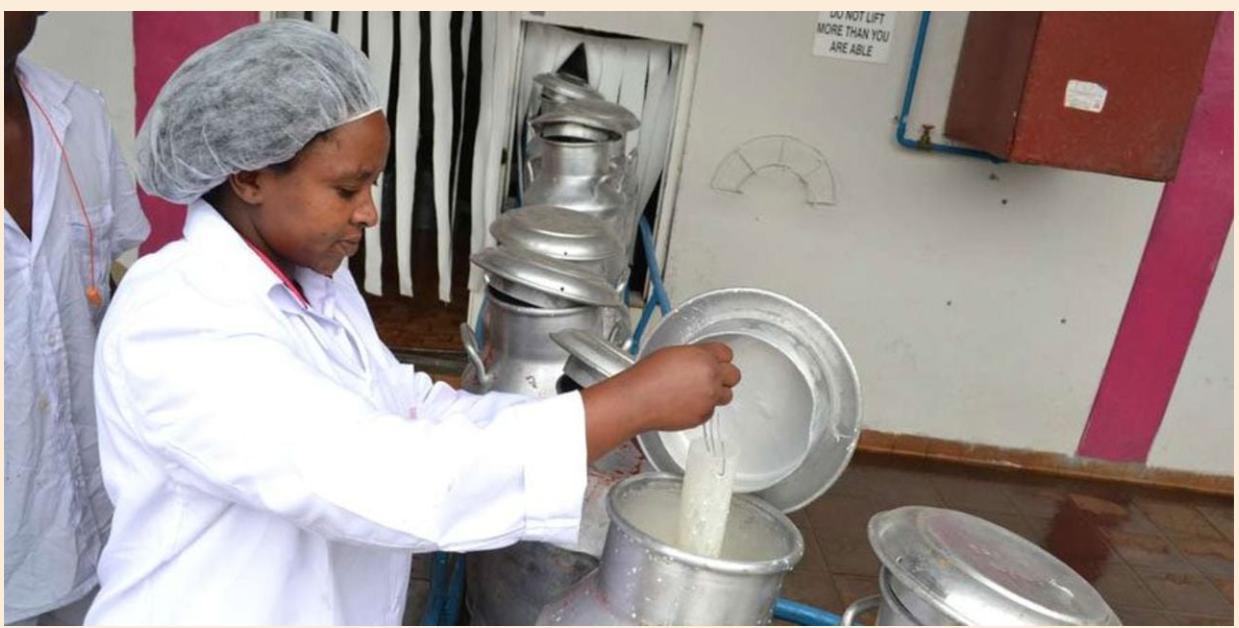
Mwanamke mmoja ambaye amevaa koti lake nyeupe akiwa pale akipima maziwa, kando yake tena kuna mwanaume, alafu pale kuna mtungi ya maziwa ambayo bado iko na maziwa ndani